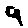
Label: 9